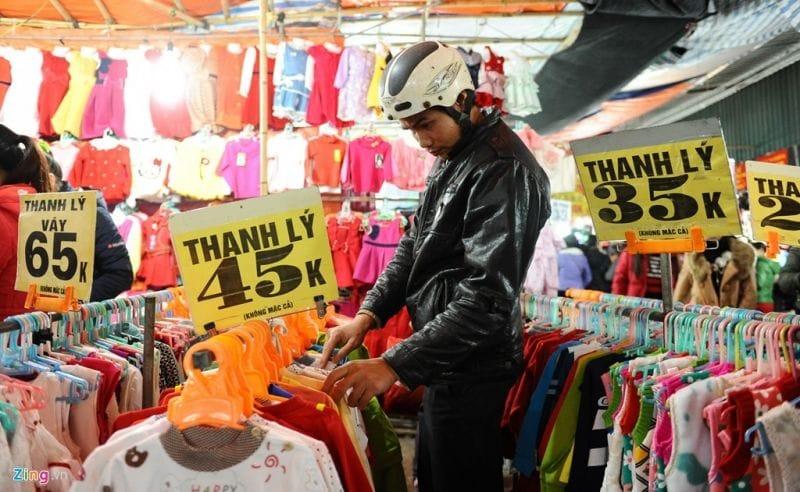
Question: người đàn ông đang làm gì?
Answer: người đàn ông đang lựa áo quần